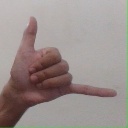
अक्षर: द